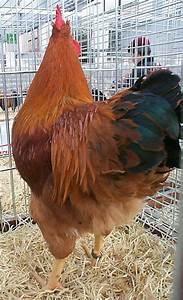
chicken